Greg McElroy

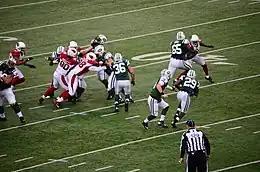
In his regular season debut on December 2, 2012, McElroy hands the ball off to running back Bilal Powell.

McElroy made his NFL debut on December 2, 2012, in the third quarter during the Jets' contest against the Arizona Cardinals, replacing incumbent Mark Sanchez who, prior to being benched by head coach Rex Ryan, had thrown three interceptions. Tim Tebow was inactive with a rib injury, leaving McElroy as the back-up to Sanchez. McElroy threw his first and only career touchdown pass to Jeff Cumberland on the first play of the fourth quarter en route to a 7–6 victory. McElroy finished the game completing 5-of-7 passes for 29 yards and a touchdown while rushing for 5 yards on 4 attempts. He was named the starting quarterback on December 18, 2012, one day after the Jets' loss to the Tennessee Titans on December 17.